Little Tomhicken Creek

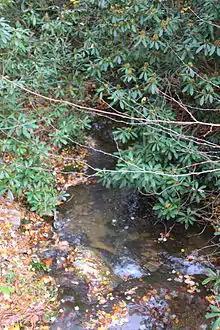
Little Tomhicken Creek looking downstream in its middle reaches

Little Tomhicken Creek begins in a strip mine on Green Mountain near Cove Mountain Drive in East Union Township. It flows north for a few hundred feet, almost immediately entering a valley. It then turns northeast for a few hundred feet before turning north again and flowing parallel to Nuremberg Road for several tenths of a mile. The creek then enters North Union Township and continues north. A few hundred feet downstream, it reaches its confluence with Tomhicken Creek.